Bangar Church

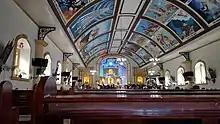
Church interior in 2018

The church is a mix of Baroque architecture with Neoclassical features. Its facade has a mixture of Baroque, Gothic and Moorish embellishments. The Gothic features are present on the lancet-arched doorway and the choir loft windows; Renaissance features on the scallops framing the pediment; and Moorish features on the twin bell towers on the facade and another campanile on top of the pediment. It is the only church in Northern Luzon and possibly on the entire Philippines to have three bell towers.